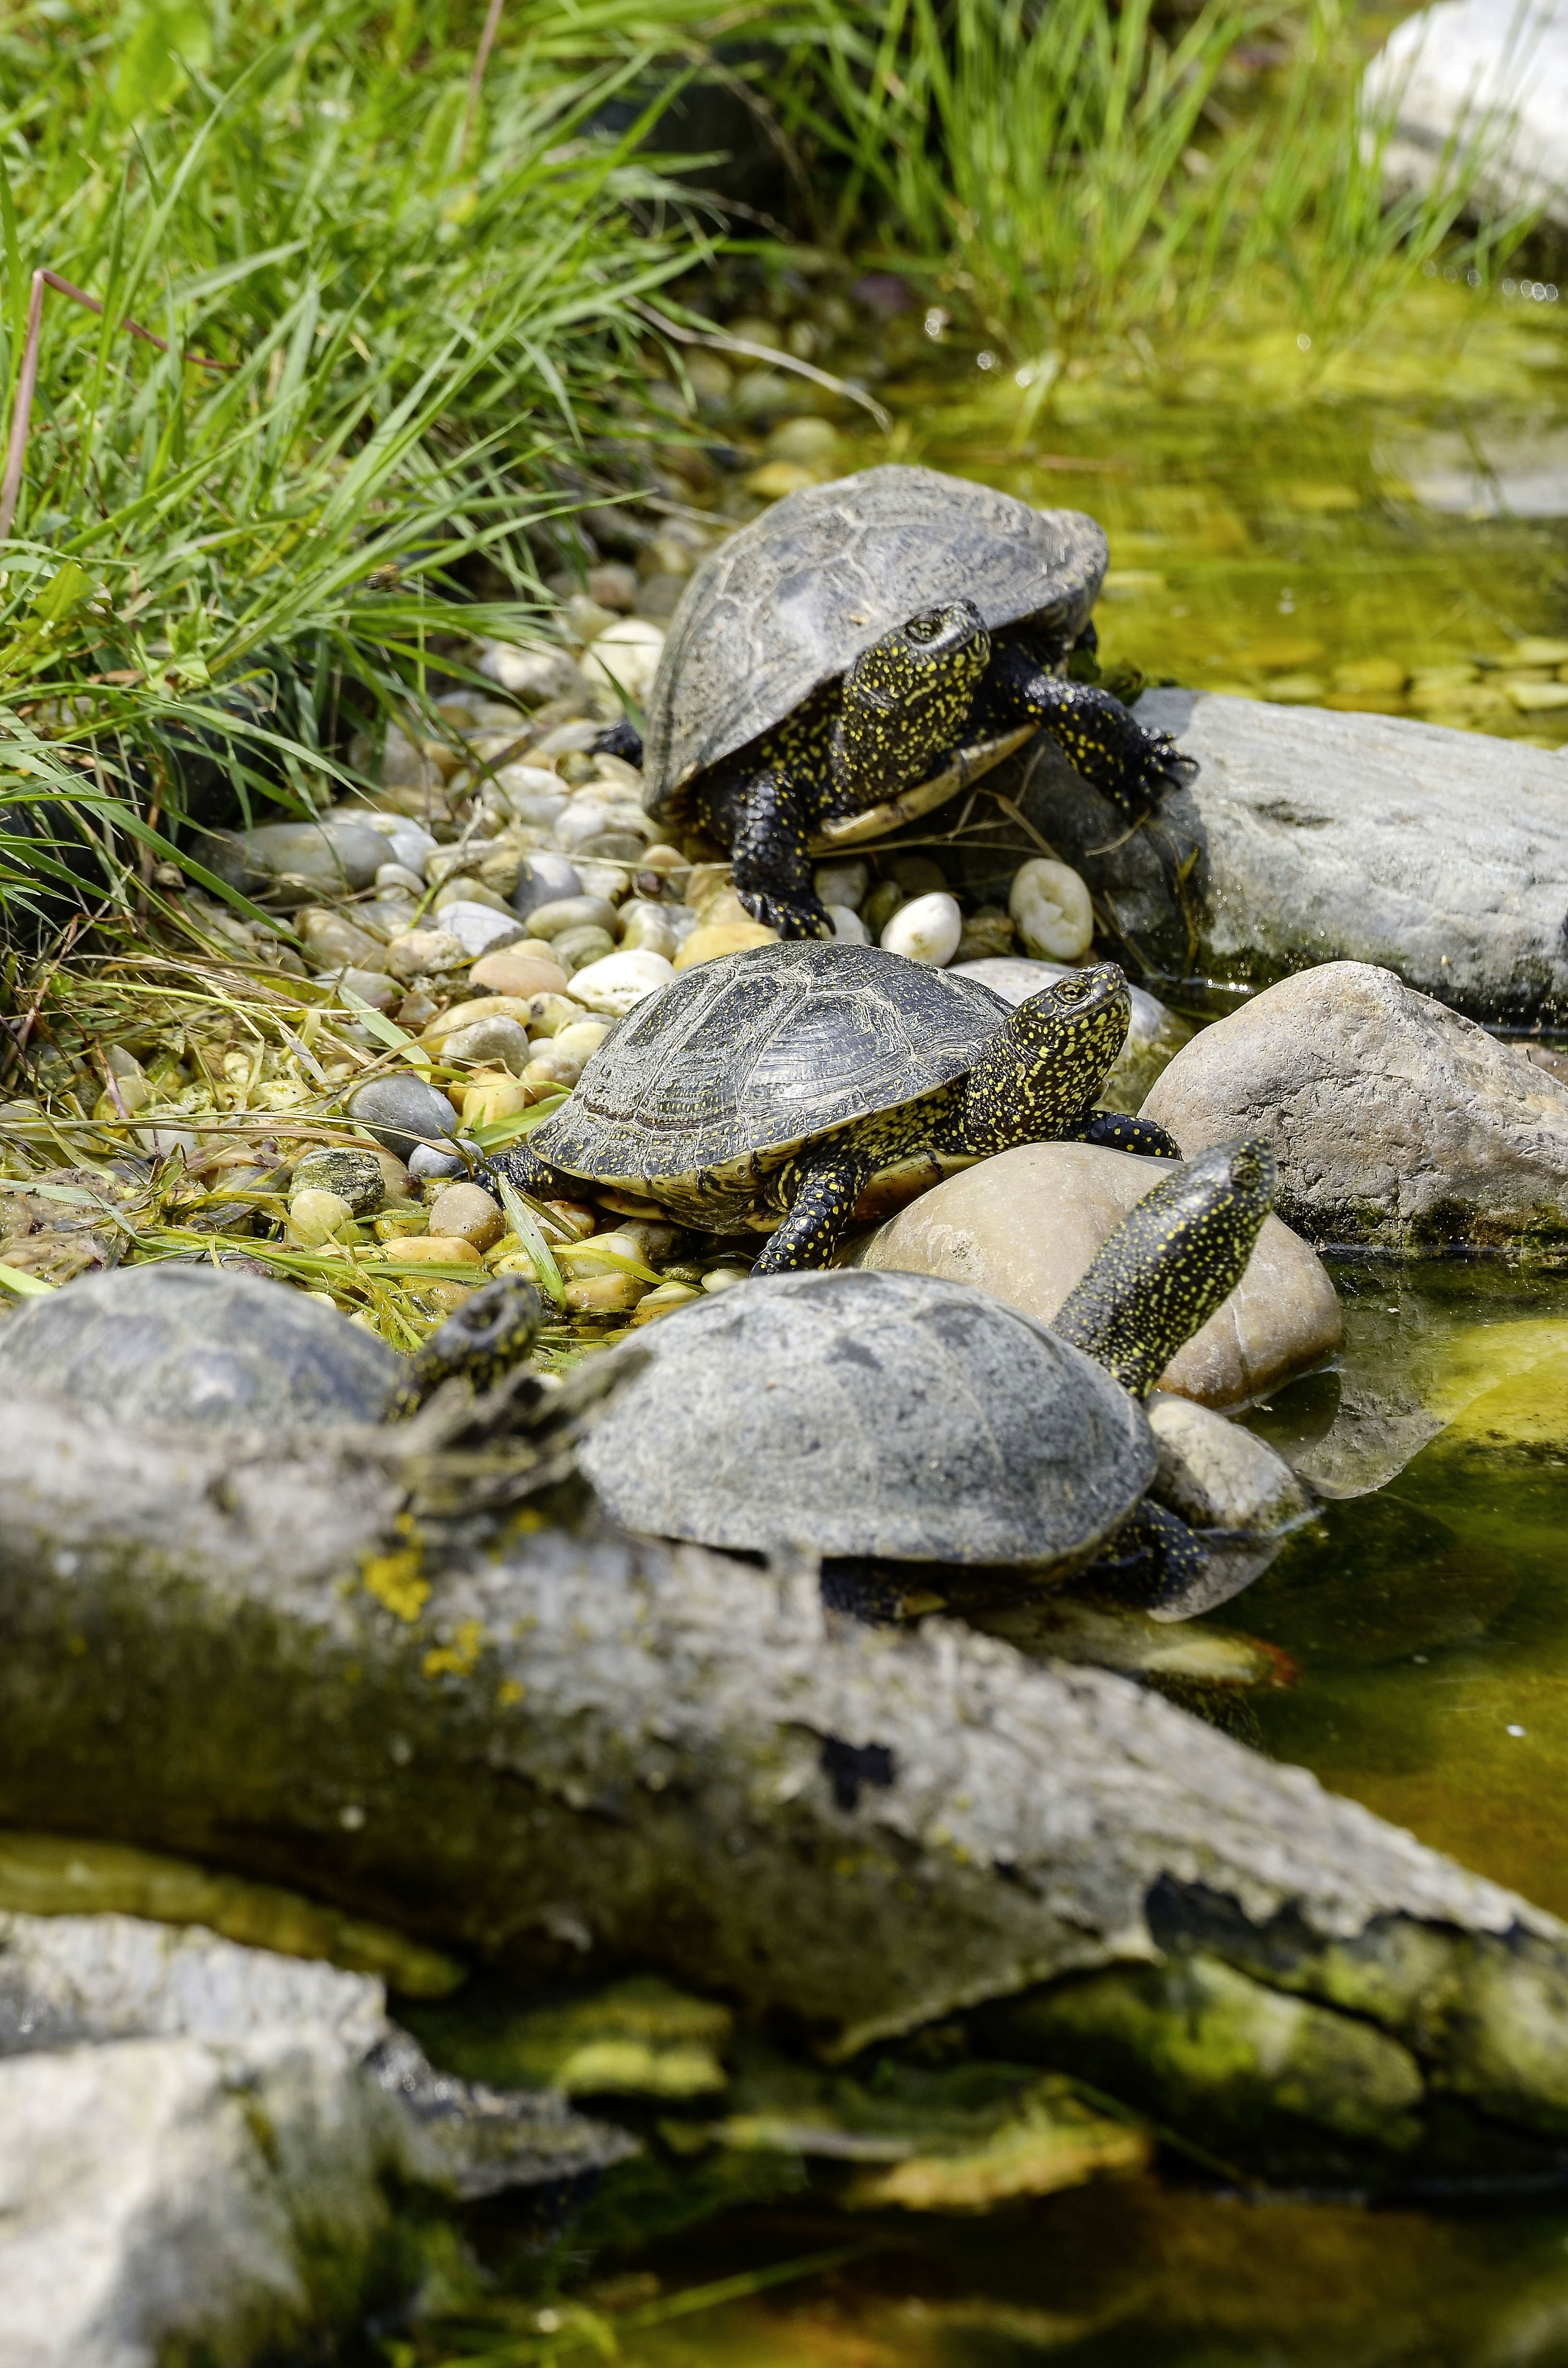
landscape, tree, water, nature, grass, rock, creek, plant, sun, meadow, leaf, moss, pond, stream, reflection, turtle, reptile, bank, creature, wildlife photography, watercourse, stream bed, nature conservation, panzer, slowly, tortoise shell, water creature, water turtle, water resources, european marsh turtle, emys orbicularis